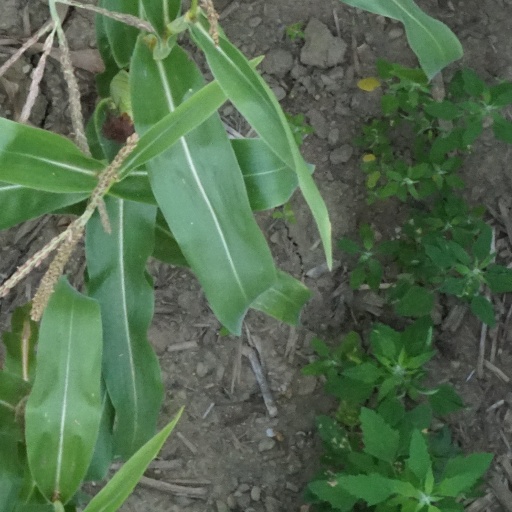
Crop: maize; corn